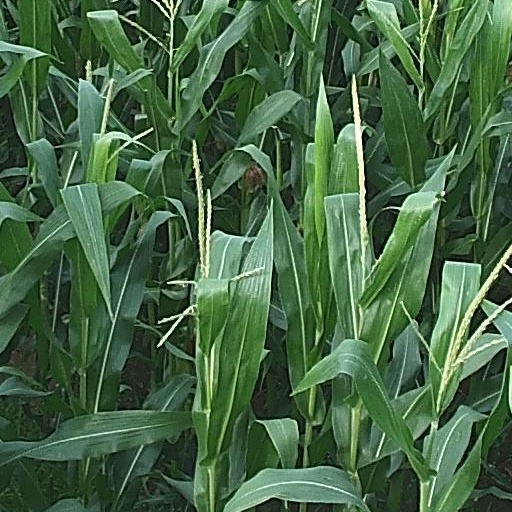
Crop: maize; corn